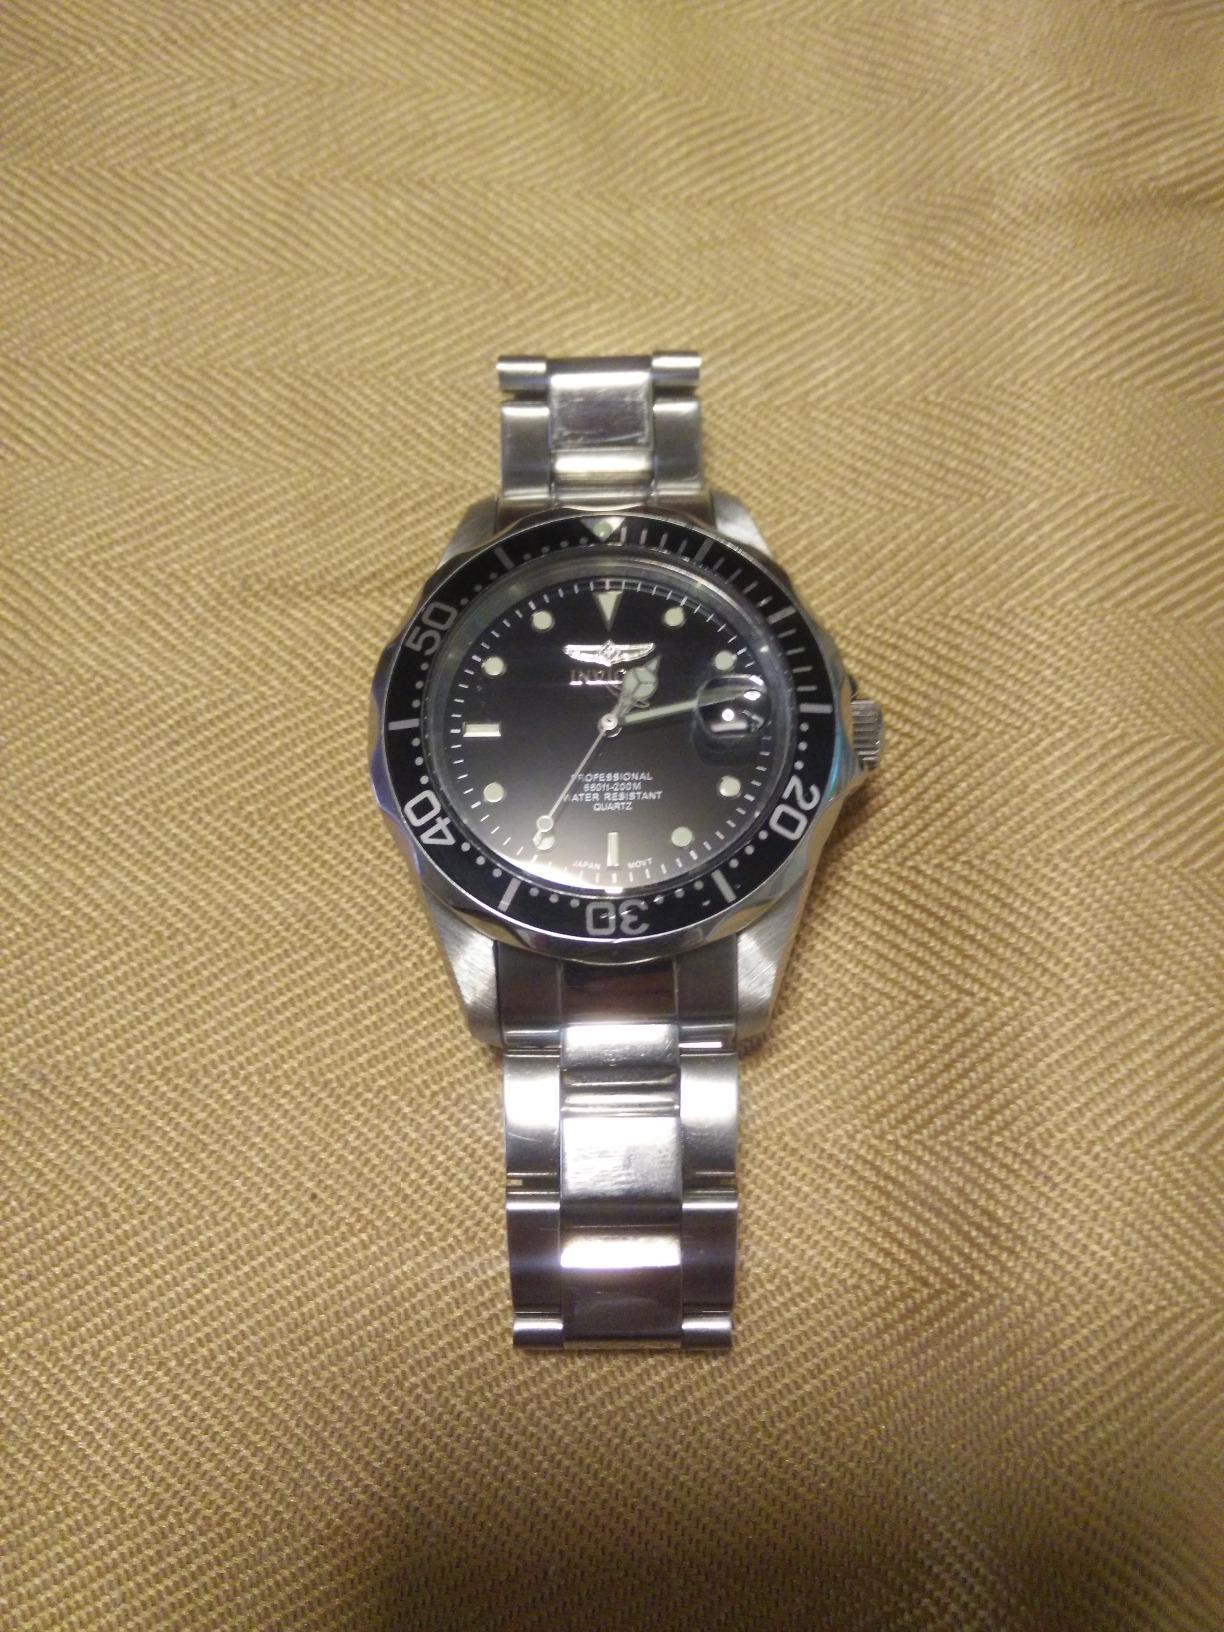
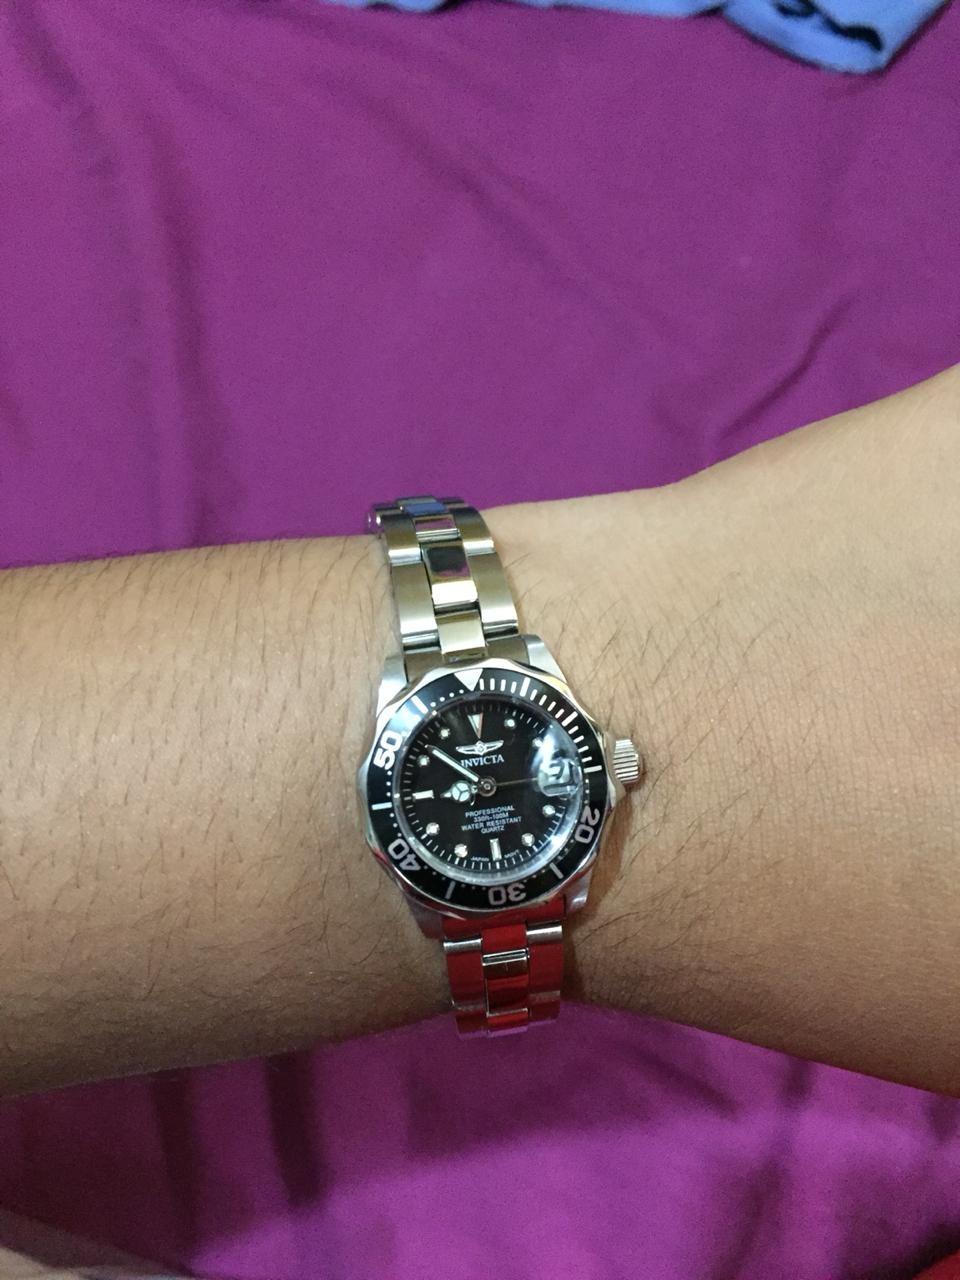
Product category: accessories_watch
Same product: yes